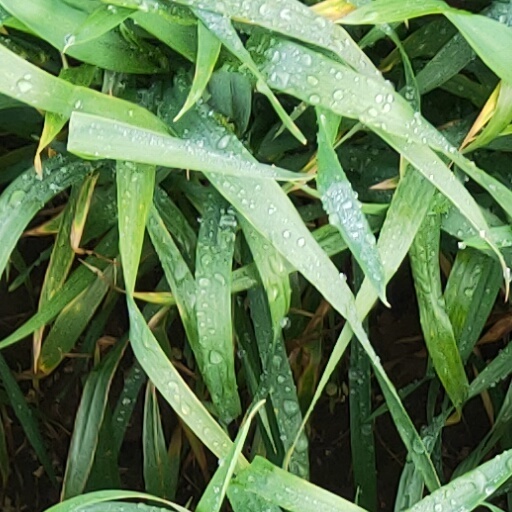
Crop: wheat